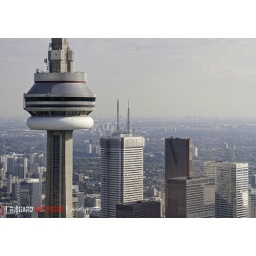
flying by the cn tower during a media day event for the canadian international air show